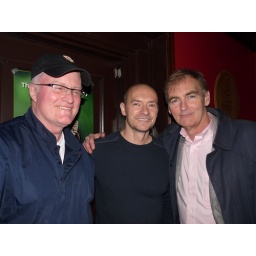
Careful of the guy in the pink shirt